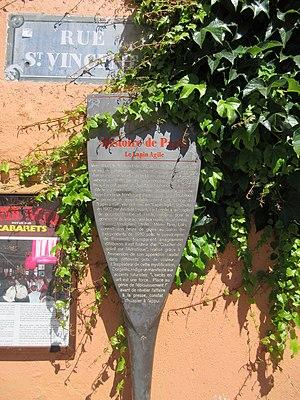
Panneau Histoire de Paris
Les panneaux « Histoire de Paris » sont des panneaux d'information installés dans les rues de Paris devant certains des monuments parisiens.